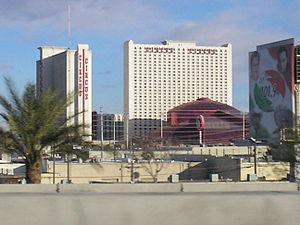
Adventuredome est un parc d'attractions en intérieur situé dans le complexe hôtel-casino Circus Circus, sur le Strip à Las Vegas, dans le Nevada, aux États-Unis. Le parc a 25 attractions et relié à l'hôtel par la Promenade. Le parc inclut le Canyon Blaster, un golf miniature 18 trous, un mur d'escalade, des spectacles de clowns, une Zone Xtreme et une zone de réalité virtuelle. Chaque mois d'octobre depuis 2003, le parc est décoré pour Halloween et est appelé "Frightdome". Adventuredome a ouvert en 1993 dans le parking ouest de l'hôtel.